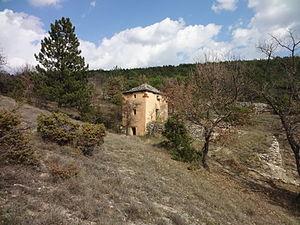
Fontienne est une commune française, située dans le département des Alpes-de-Haute-Provence en région Provence-Alpes-Côte d'Azur.